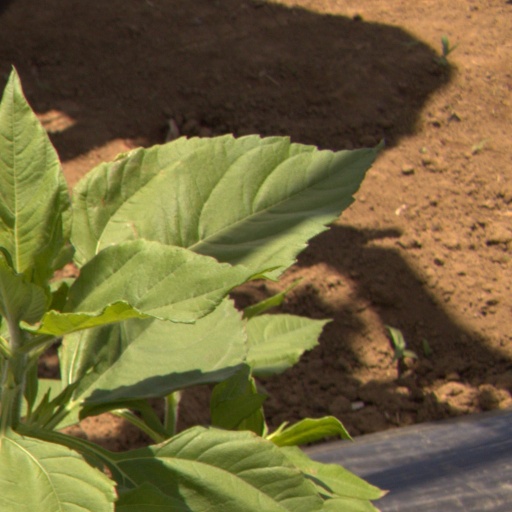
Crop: Jerusalem artichoke